Mount Custer

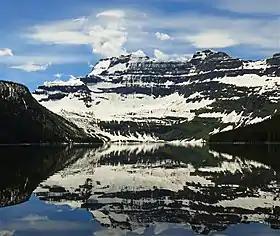
Mount Custer reflected in Cameron Lake

Like other mountains in Glacier National Park, Mount Custer is composed of sedimentary rock laid down during the Precambrian to Jurassic periods. Formed in shallow seas, this sedimentary rock was initially uplifted beginning 170 million years ago when the Lewis Overthrust fault pushed an enormous slab of precambrian rocks thick, wide and long over younger rock of the cretaceous period.